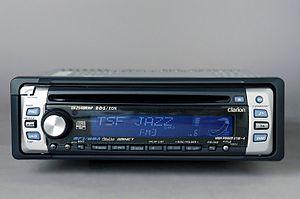
Combiné autoradio CD Clarion de 2004
L'autoradio est un composant du système de reproduction sonore installé dans un véhicule, le plus souvent de type automobile. Il permet à ses occupants d'écouter de la musique ou des émissions radiophoniques.